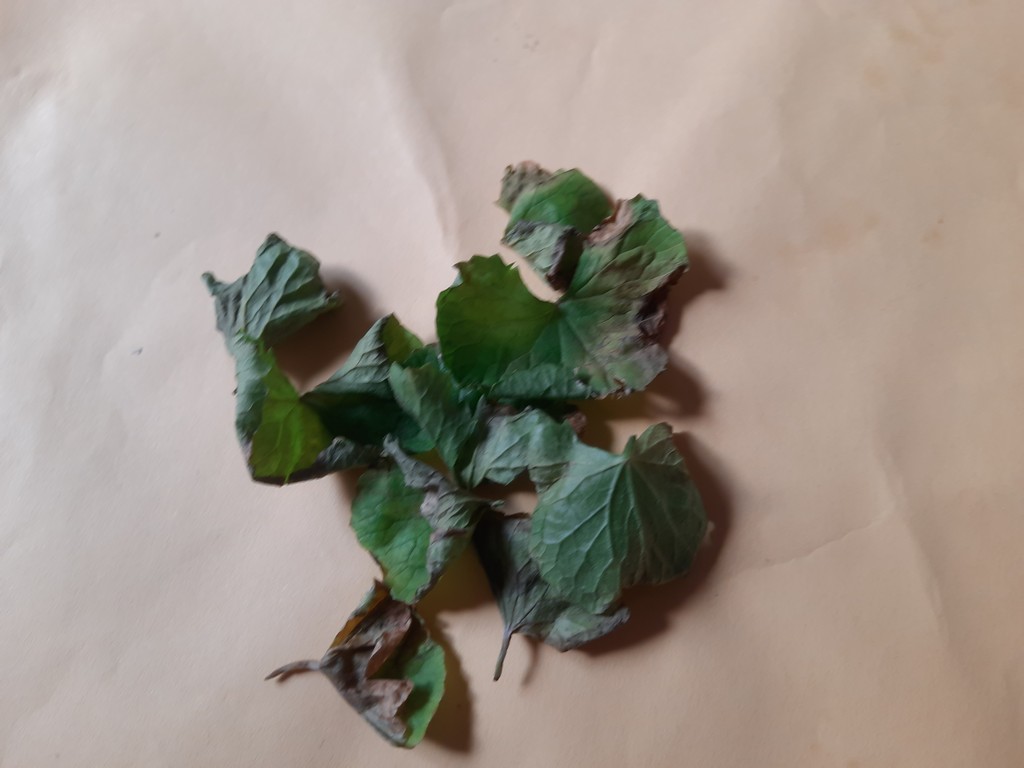
Label: Unhealthy